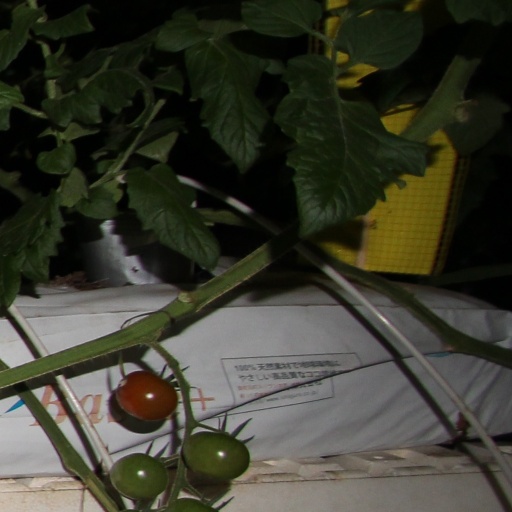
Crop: tomato